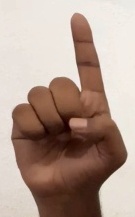
ASL sign: D